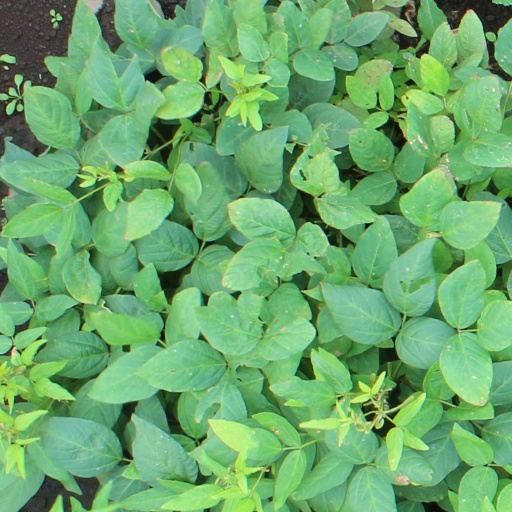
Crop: soybean